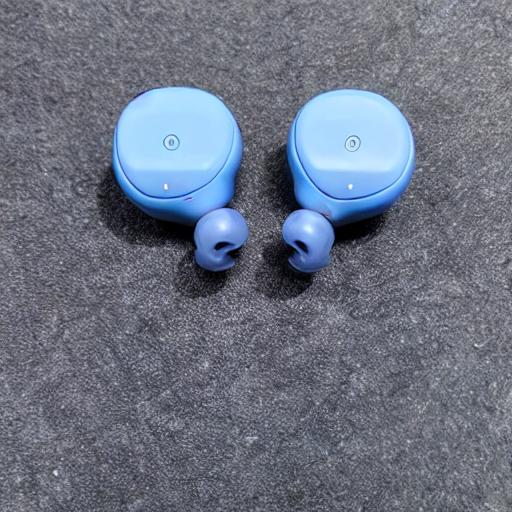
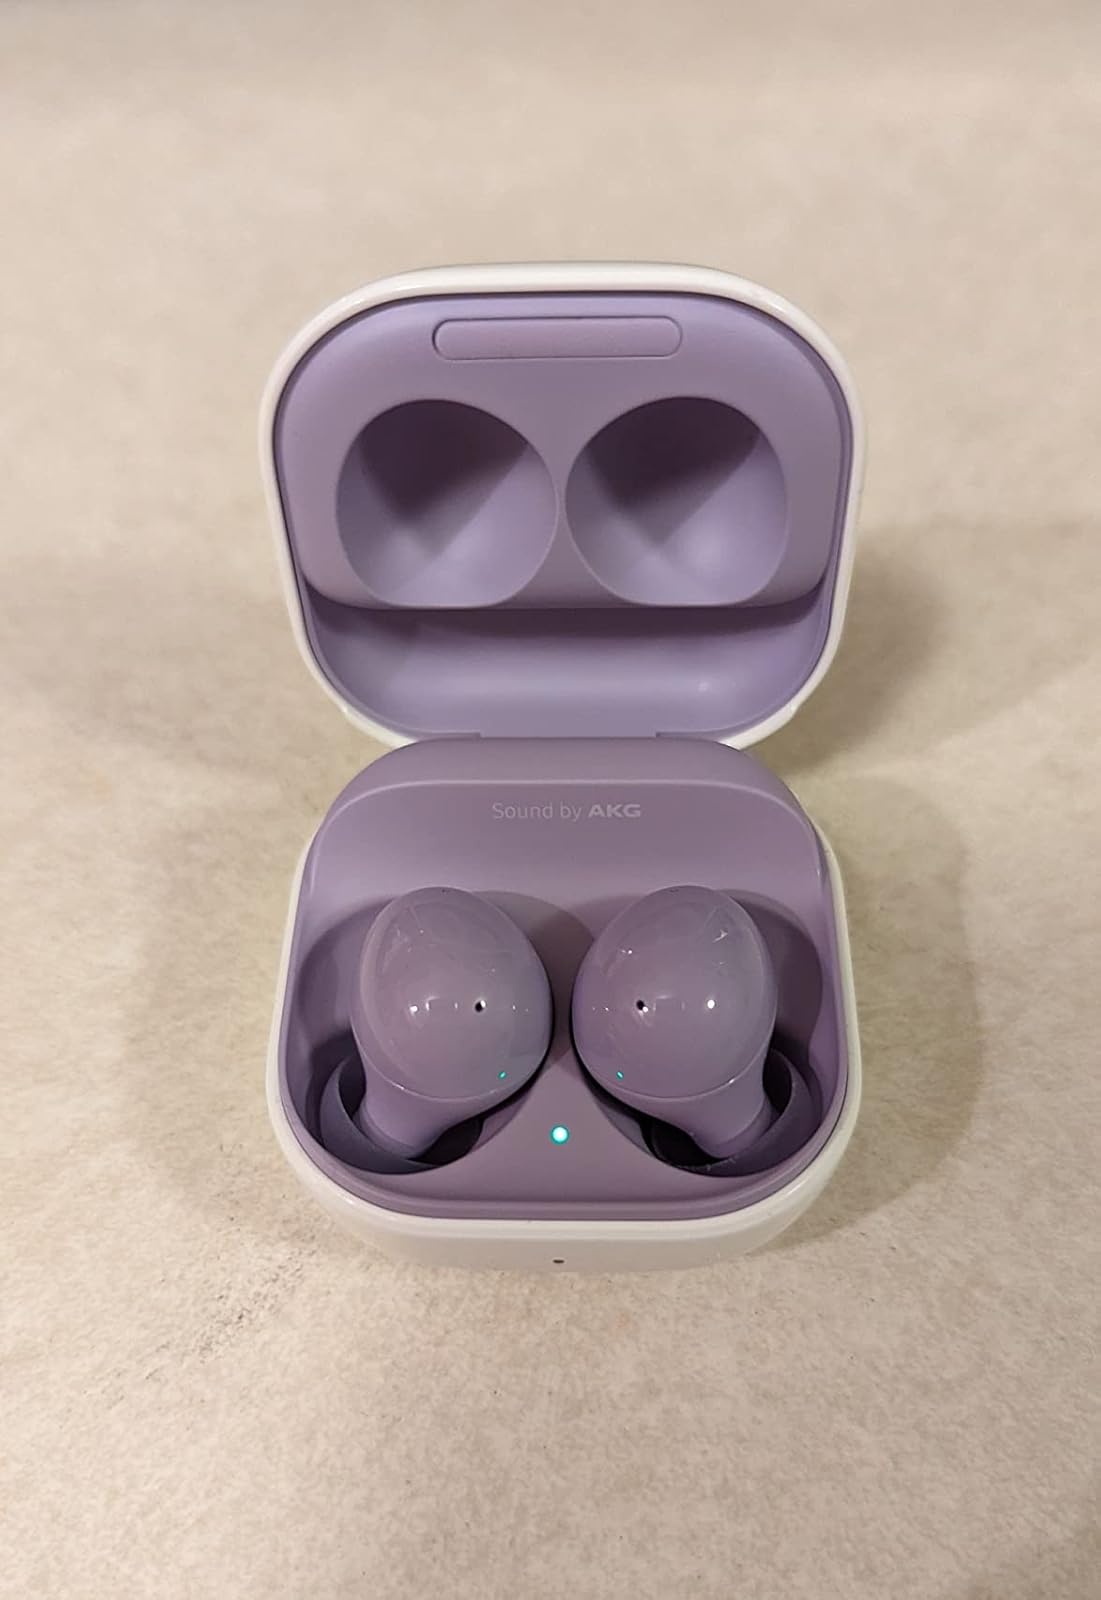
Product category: earbuds
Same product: no